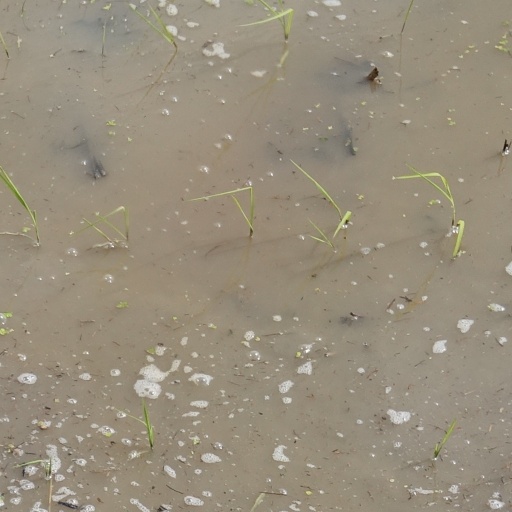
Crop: rice